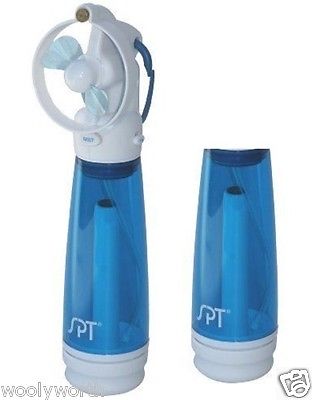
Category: fan